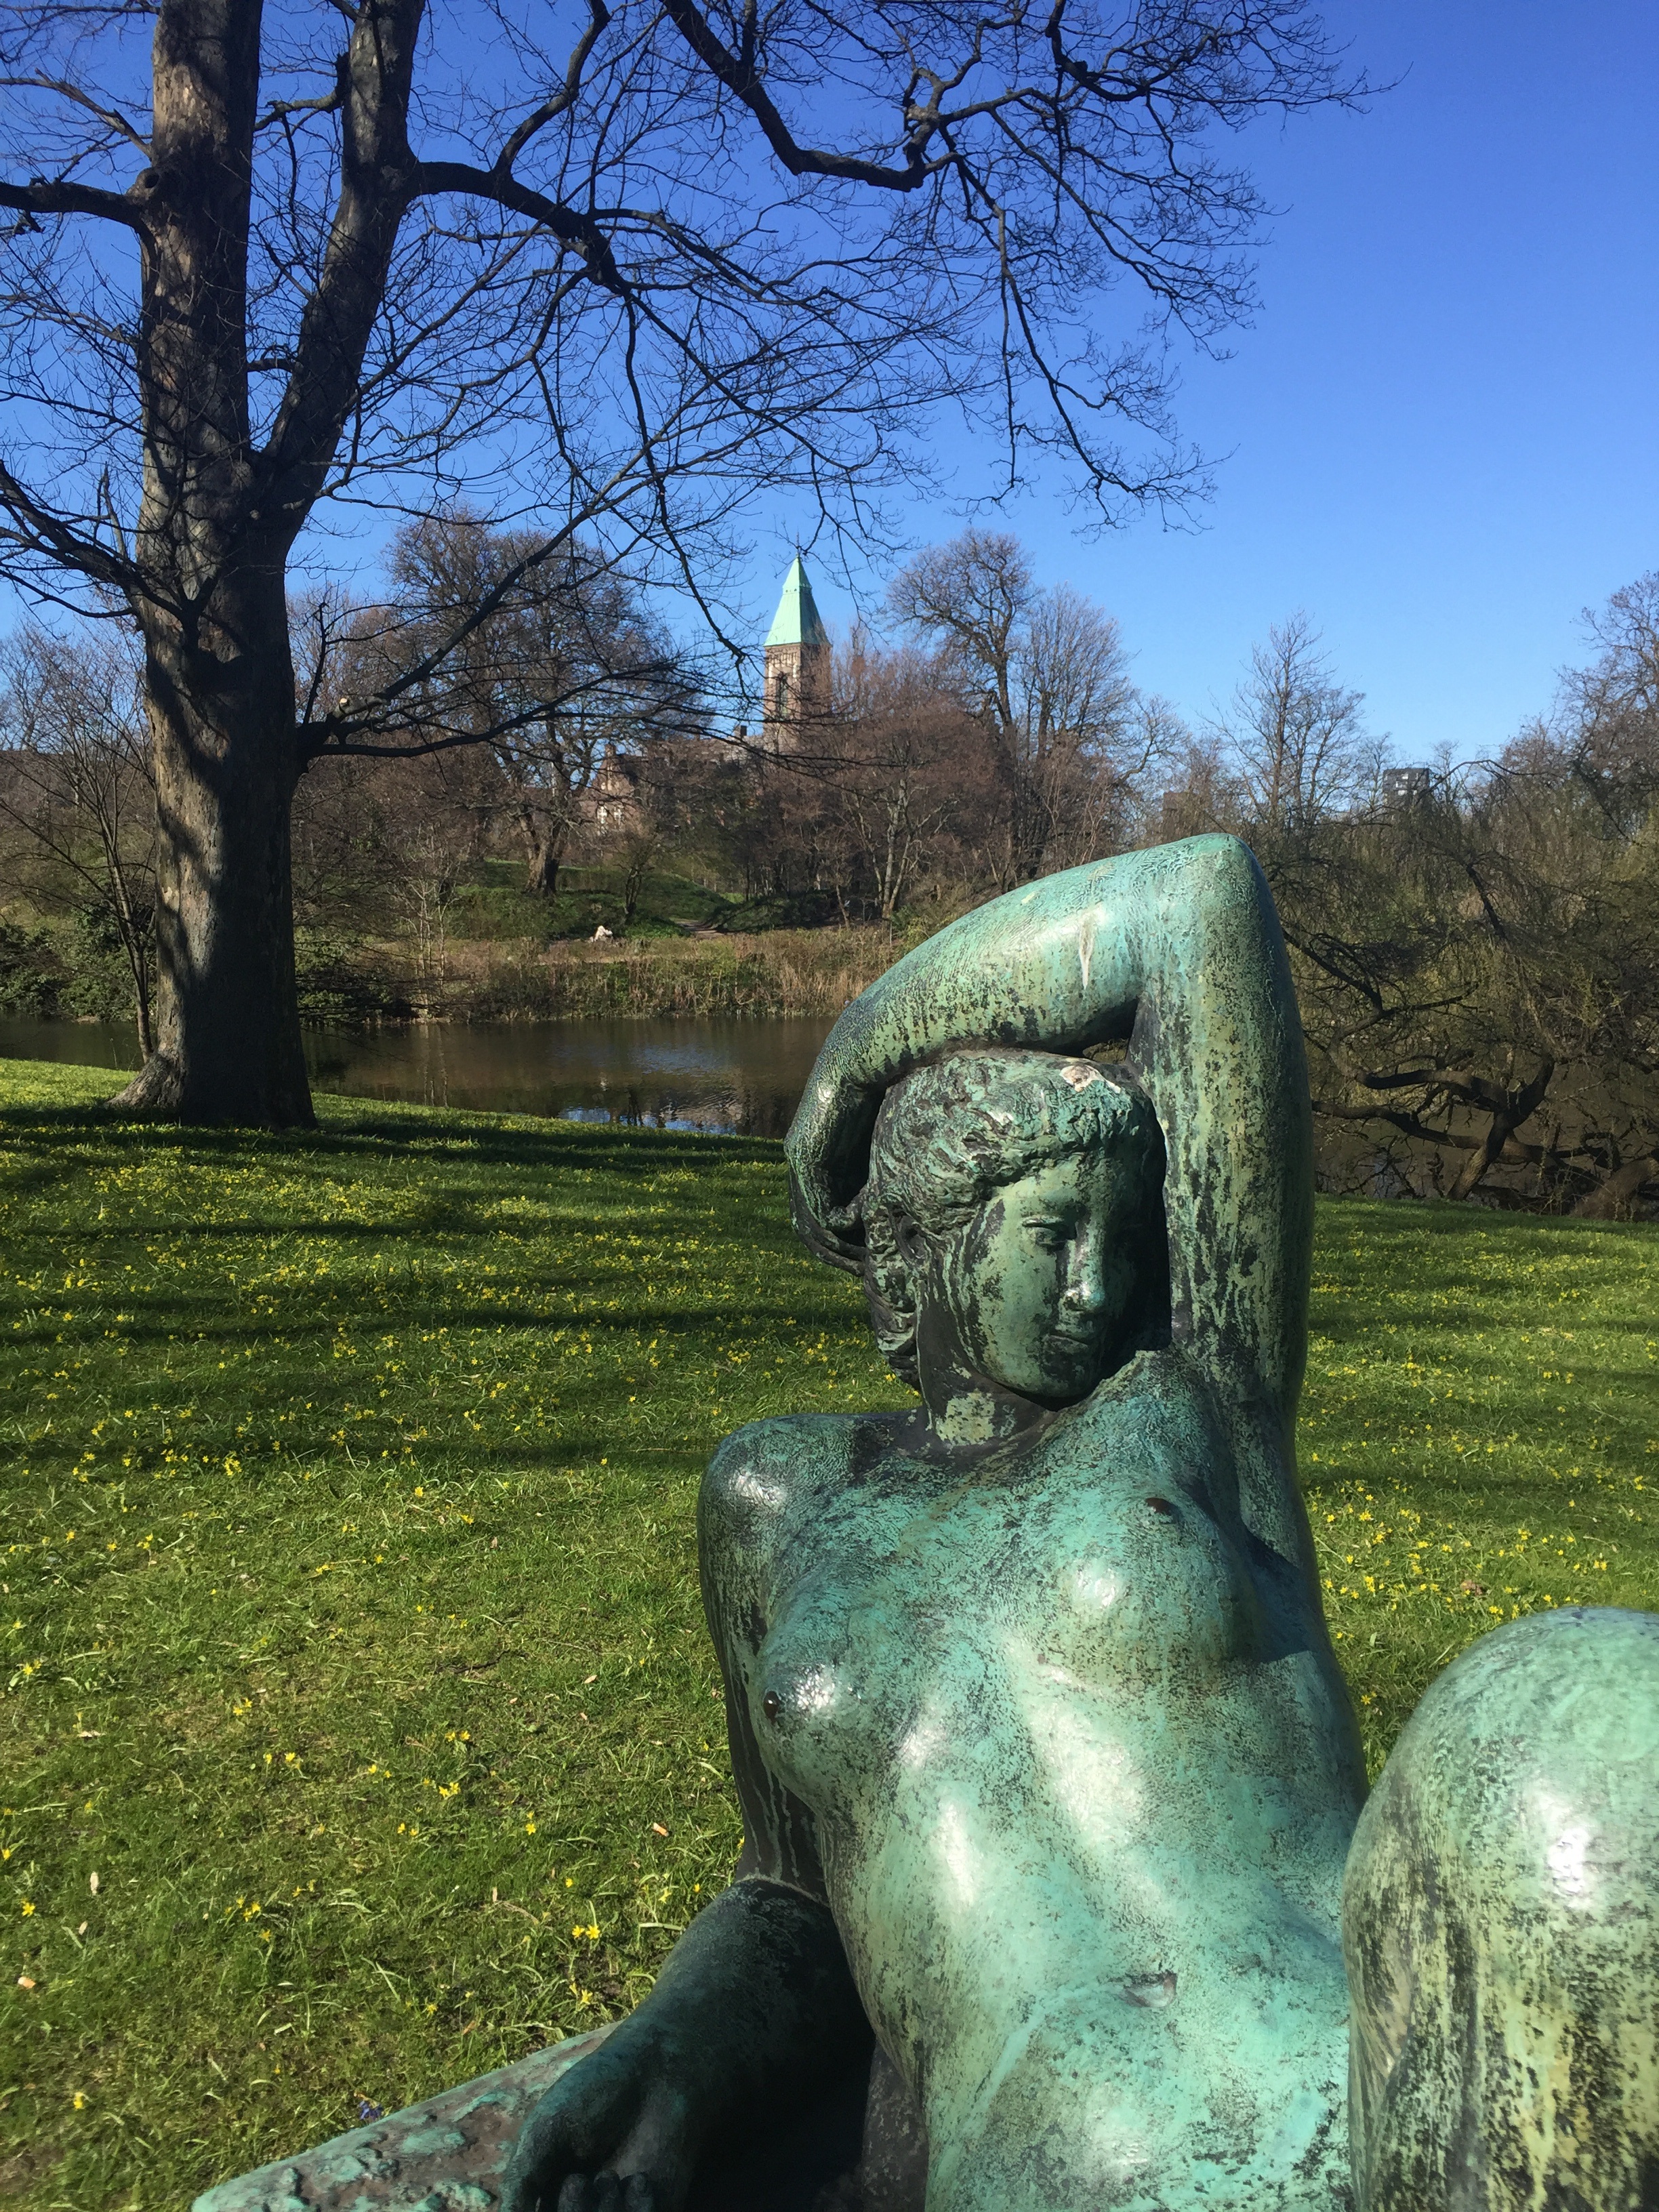
woman, monument, statue, spring, sculpture, art